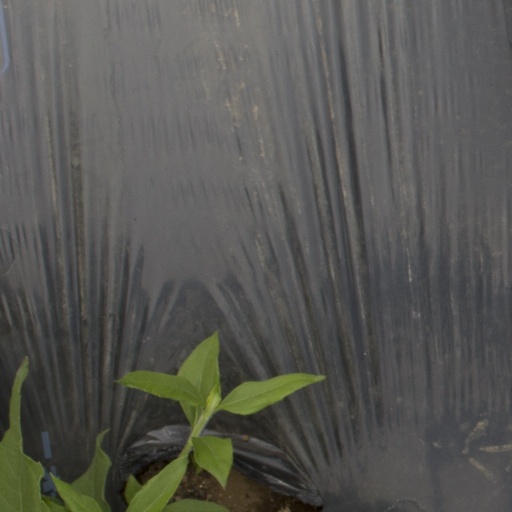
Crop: Jerusalem artichoke